Thiruvarul

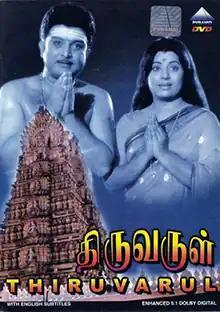
DVD cover

Thiruvarul is a 1975 Indian Tamil-language devotional film starring A. V. M. Rajan, Jaya, Nagesh, Major Sundarrajan and Thengai Srinivasan. The film was directed by R. Thiagarajan and produced by Dhandayuthapani Films. Music was by Kunnakudi Vaidyanathan and lyrics were by Kannadasan. Kirupanandha Variyar did a cameo in the film as himself. It was released on 26 December 1975.